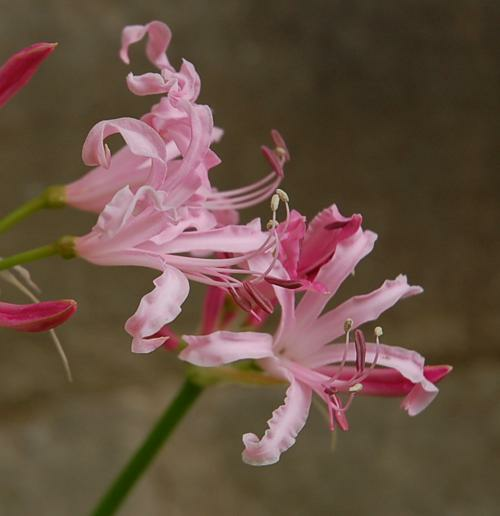
Flower: cape flower